Sec14

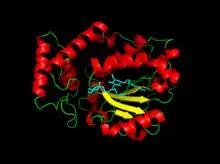
A 3D depiction of Sec14p, with 2 molecules of octyl glucoside (in cyan) as a remnant of crystallization

Sec14 is a cytosolic protein found in yeast ("Saccharomyces cerevisiae") which plays a role in the regulation of several cellular functions, specifically those related to intracellular transport. Encoded by the "Sec14" gene, Sec14p may transport phosphatidylinositol and phosphatidylcholine produced in the endoplasmic reticulum and the Golgi body to other cellular membranes. Additionally, Sec14p potentially plays a role in the localization of lipid raft proteins. Sec14p is an essential gene in yeast, and is homologous in function to phosphatidylinositol transfer protein in mammals. A conditional mutant with non-functional Sec14p presents with Berkeley bodies and deficiencies in protein secretion.